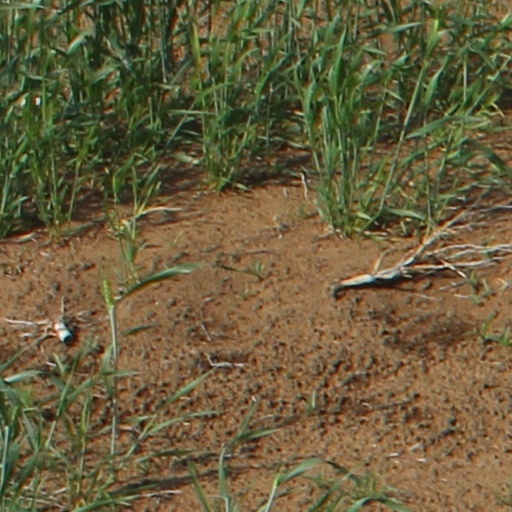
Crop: wheat